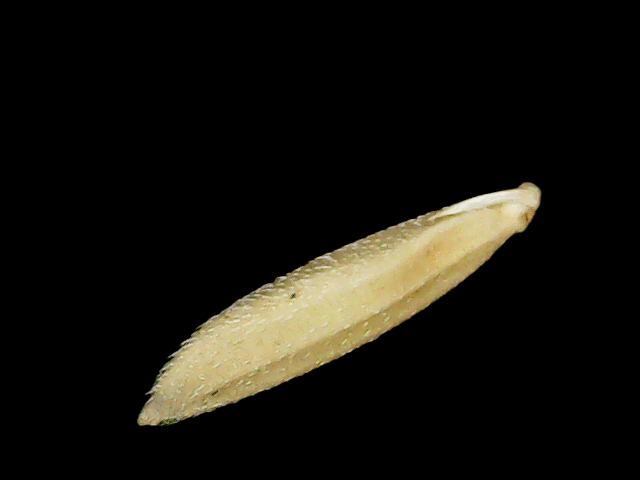
Rice variety: Binadhan26